James Humphreys (pornographer)

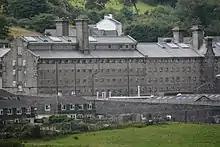
Dartmoor Prison, where Humphreys spent four and a half years (2017 photograph)

James William Humphreys (7 January 1930 – September 2003) was an English businessman and criminal who owned a chain of adult book shops and strip clubs in London in the 1960s and 1970s. He was able to run his business through the payment of large bribes to serving police officers, particularly those from the Obscene Publications Branch (OPB) of the Metropolitan Police. His diaries—which detailed meetings he had held with police officers, the venues of the meetings and the amounts of bribes paid—provided evidence for the investigation by anti-corruption officers of the Metropolitan Police.